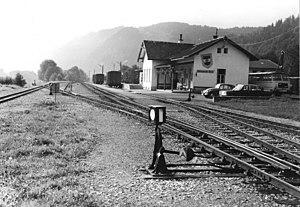
Le chemin de fer du Bregenzerwald est un chemin de fer à voie étroite autrichien, avec un écartement des rails de 760 mm, appelé écartement des voies bosniaques. Cette voie ferroviaire se situe dans le Vorarlberg et reliait à l’origine Bregenz au bord du Lac de Constance à Bezau dans le Bregenzerwald. Aujourd’hui, il ne reste en activité qu’une portion de 5,01 km qui sert de chemin de fer touristique. Le reste a été déconstruit ou n’est plus utilisé.